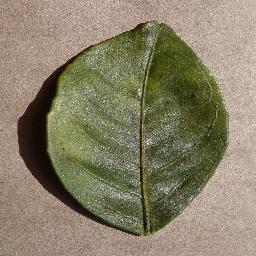
Label: Orange___Haunglongbing_(Citrus_greening)